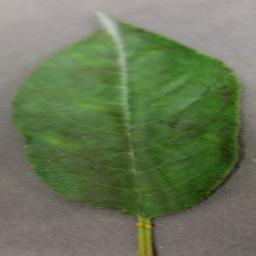
Label: Cherry___Powdery_mildew